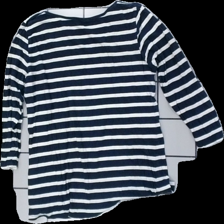
View: back
Type: Top
Category: Ladies
Brand: Missing
Colors: Blue, White
Material: 100% cott
Pattern: Striped
Cut: Regular
Stains: Minor
Price range: <50
Recommended usage: Export